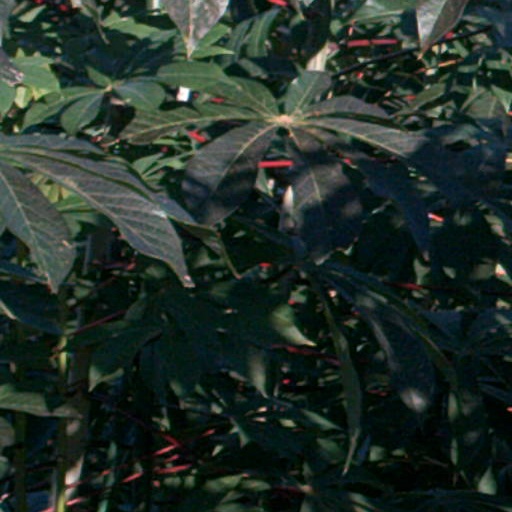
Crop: cassava